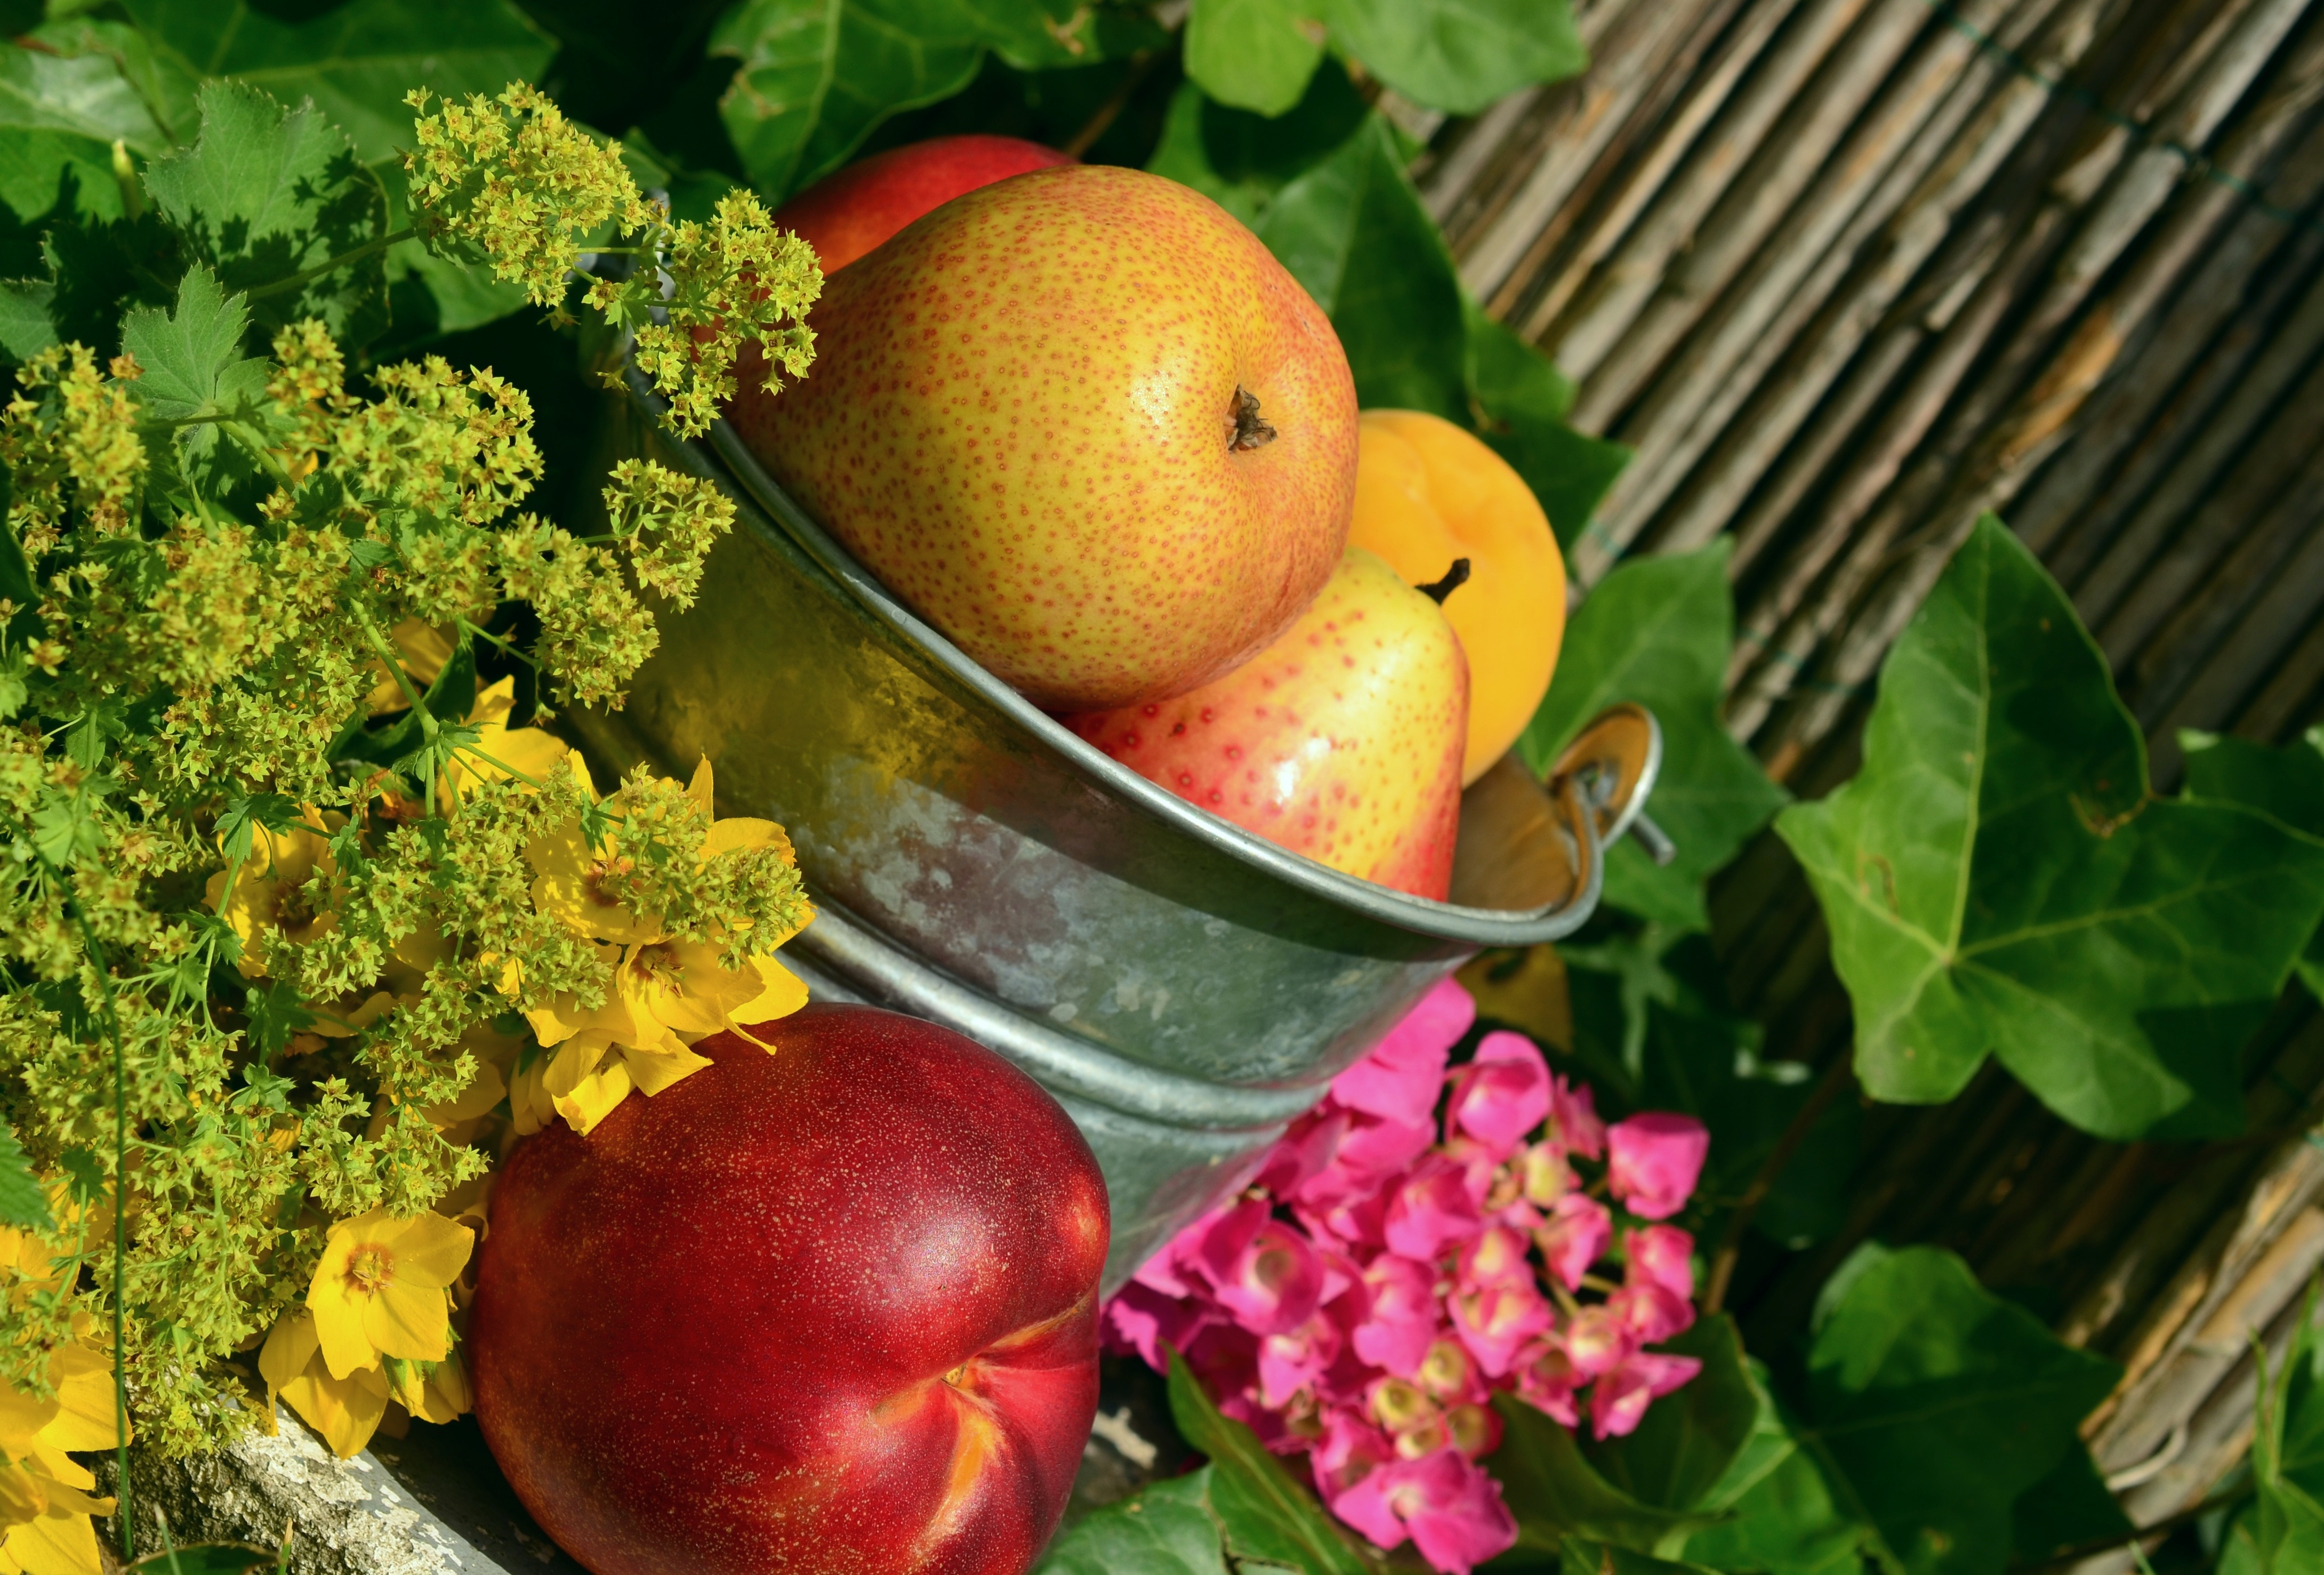
branch, plant, fruit, flower, ripe, food, harvest, produce, autumn, colorful, garden, healthy, eat, delicious, still life, painting, flowers, fruits, vitamins, frisch, bless you, flowering plant, land plant